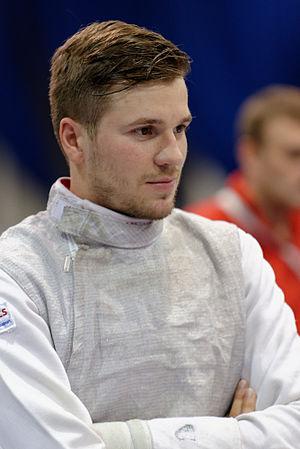
Le Polonais Michał Majewski lors de l'épreuve de fleuret masculin par équipes aux championnats du monde d'escrime 2013 au Syma Hall à Budapest, le 12 août 2013.
Michał Majewski, né le 23 février 1987 est un escrimeur polonais, pratiquant le fleuret.